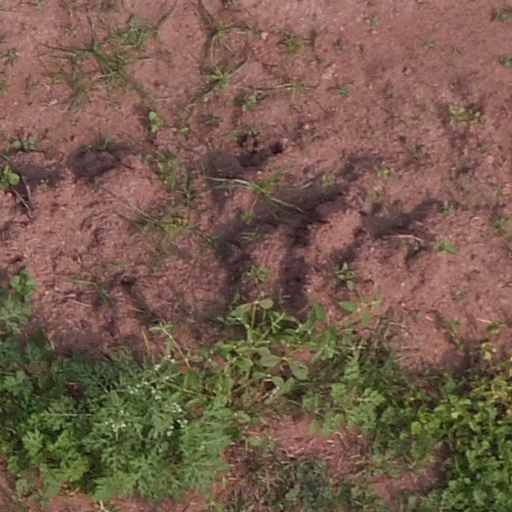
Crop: maize; corn